Charles Beyer

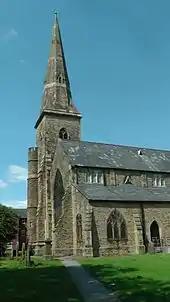
St James Church, Gorton 2015

Beyer was a bachelor and had no children. A rich man, he began to spend his wealth on building schools and churches. Education was his main priority. He supported the Ragged School as well as church day and Sunday schools, scholarships for The Manchester Grammar School (where he was governor) and at university level with Owens College (effectively creating a pathway by which a child from a poor background – such as Beyer's – could graduate with a university degree in engineering, previously mainly restricted to those who could afford such an education).